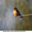
Label: bird